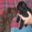
Label: dog